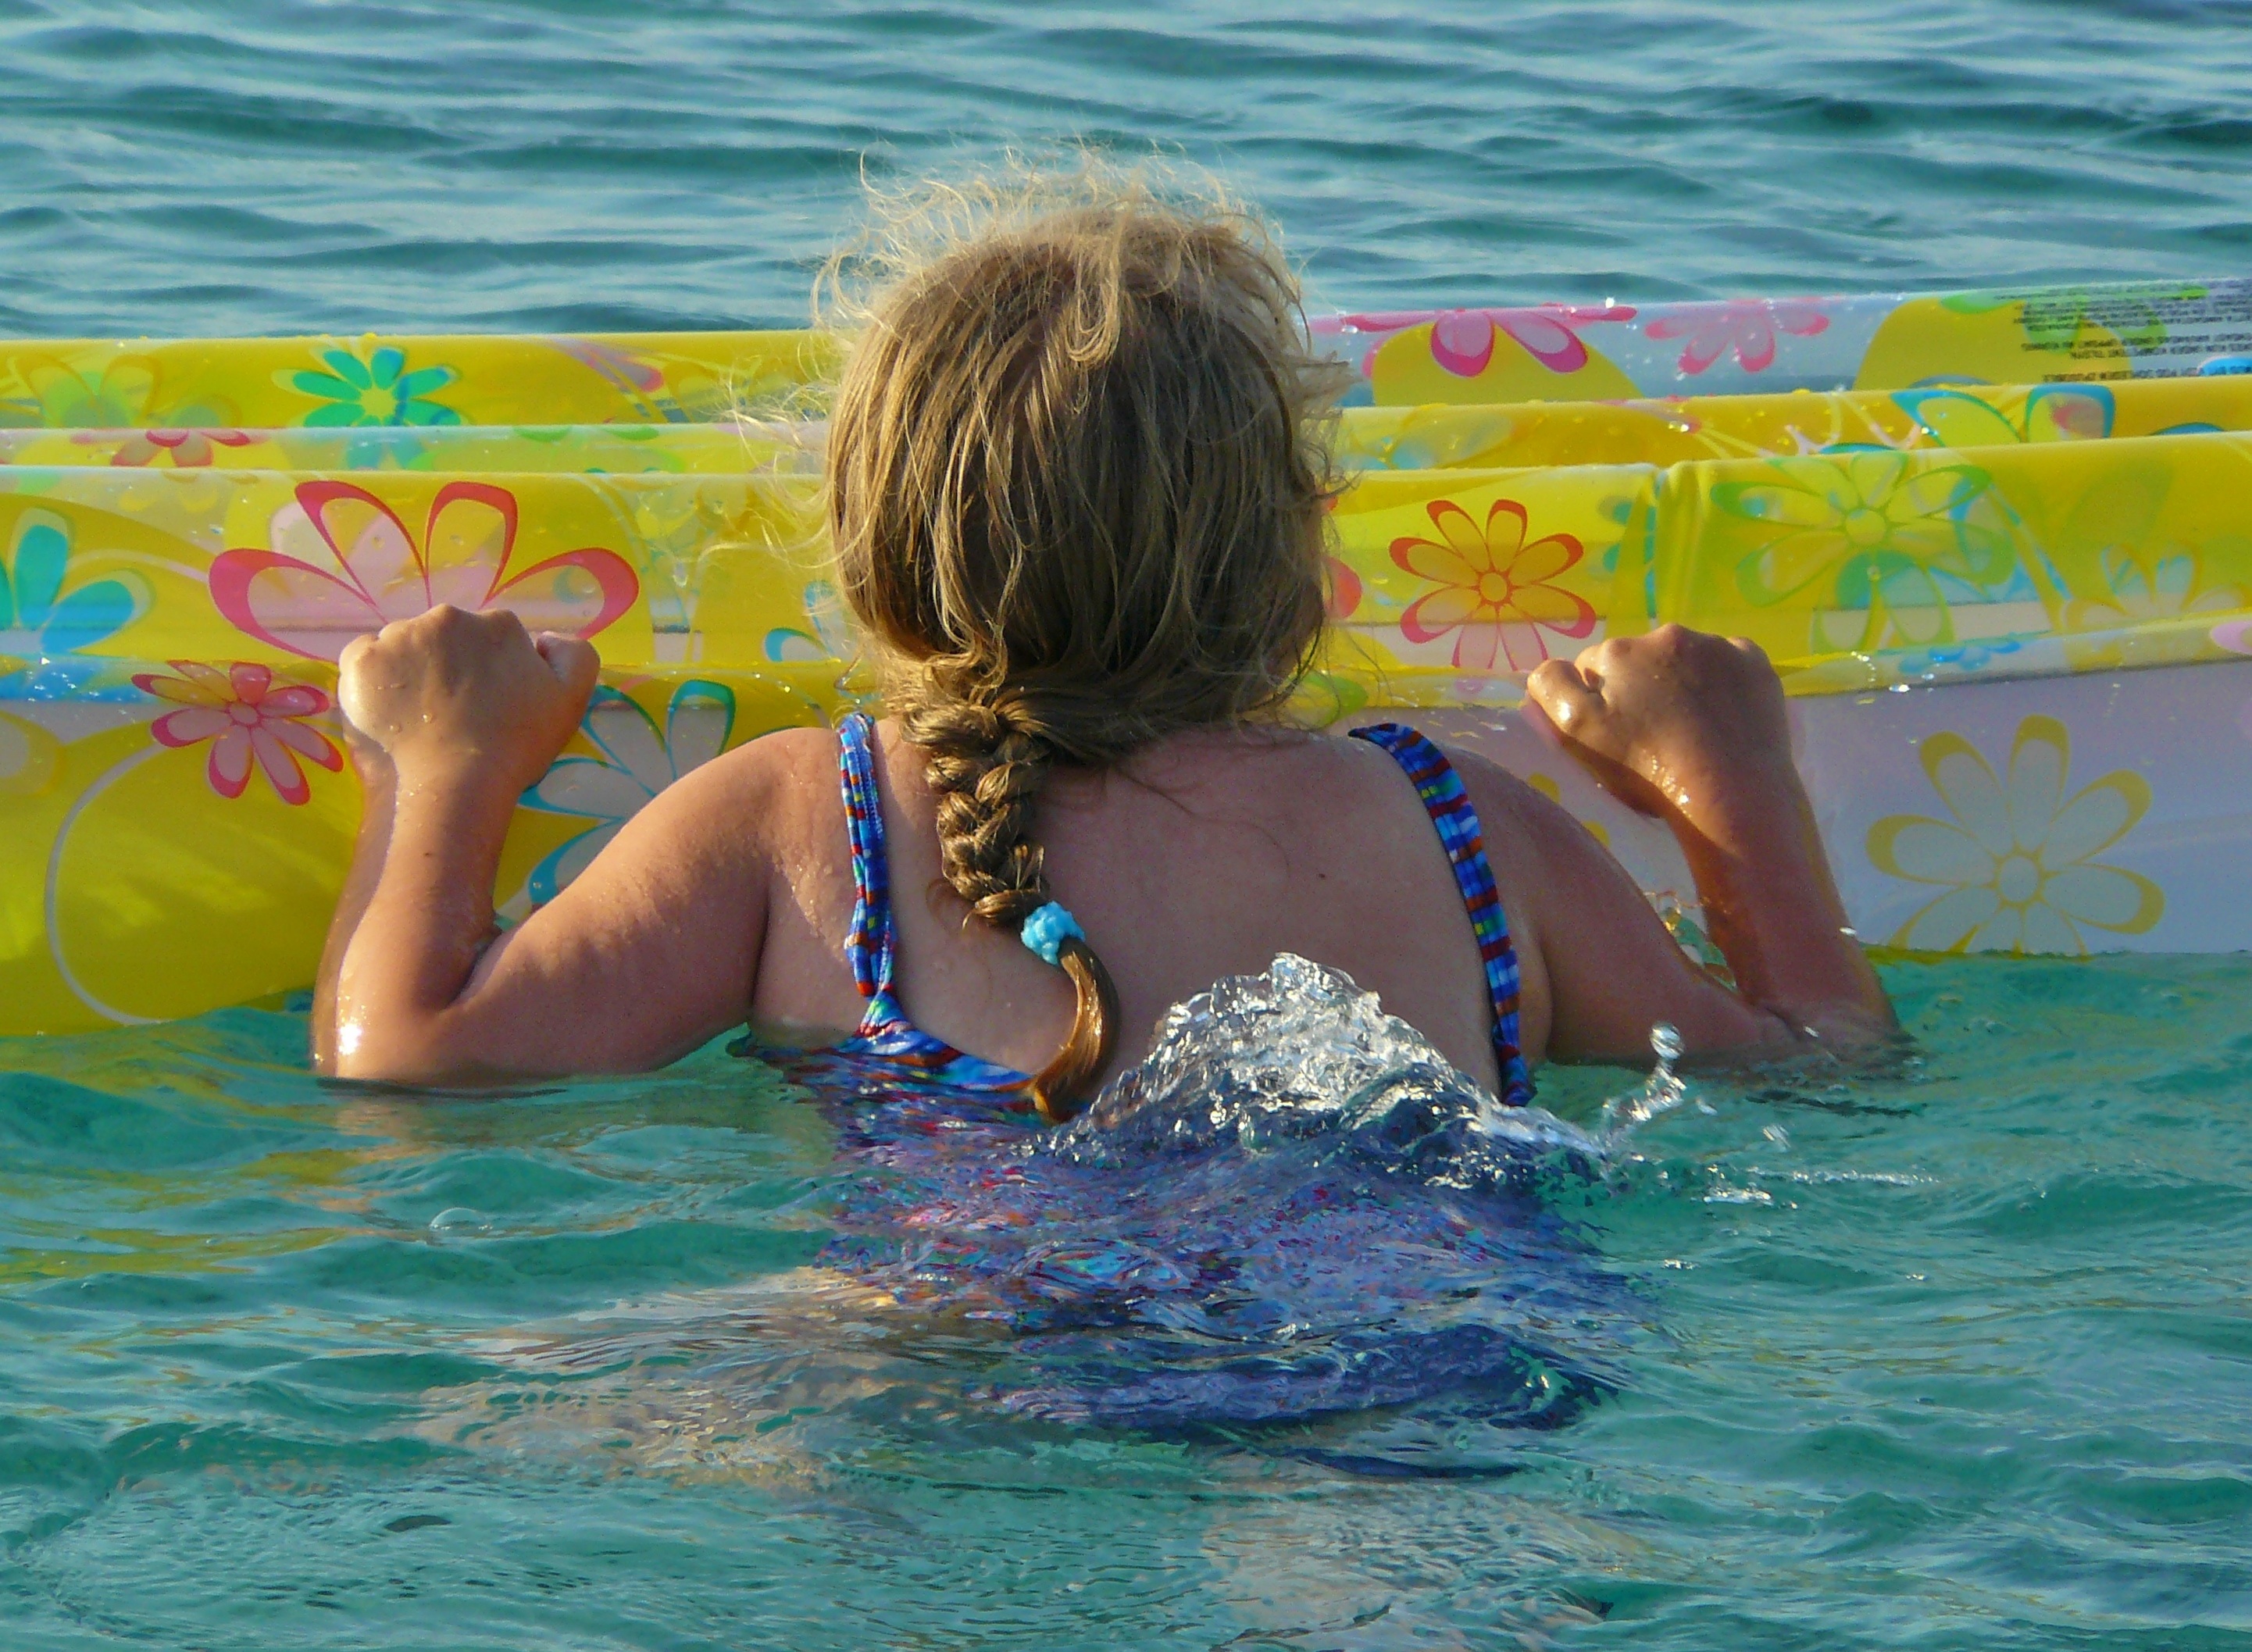
beach, sea, water, girl, hair, play, wet, summer, vacation, travel, swim, swimming pool, holiday, child, human, leisure, hairstyle, swimming, swimmer, children, sports, holidays, move, skin, blond, bathers, detention, sea water, water sport, fun bathing, plait, air mattress